List of defunct restaurants of the United States

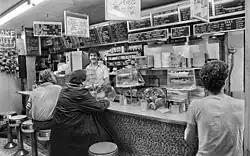
Tasty Sandwich Shop

In addition to those in Portland, following are notable defunct restaurants in Oregon: